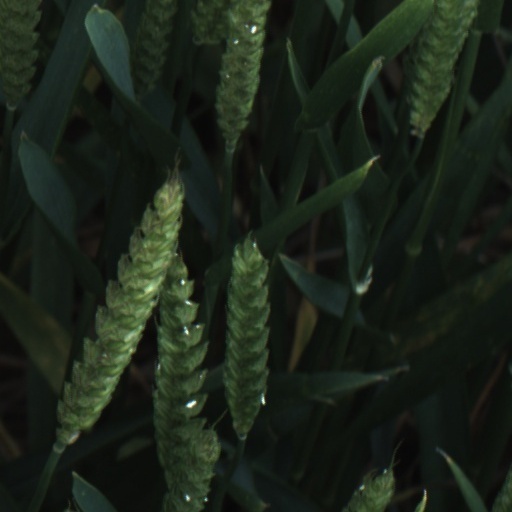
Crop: wheat